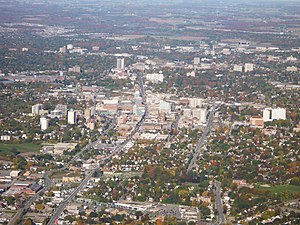
Kitchener
Kitchener
Kitchener er en by i det sydlige Ontario i Canada. Den er lokaliseret cirka 100 km vest for Toronto. Kitchener er sæde for den regionale bykommune Waterloo. Byen dækker et areal på 136,86 km². Den 10. juni 2012 fejrede Kitchener som by hundredårsjubilæum. Kitchener hed tidligere «Town of Berlin» fra 1854 og indtil 1912, og var «City of Berlin» fra 1912 og til 1916 grundet byens mange tyske indvandrere, men ved begyndelsen af 1. verdenskrig opstod der spændinger mellem den tyske befolkning og andre beboere.»